Palletizer

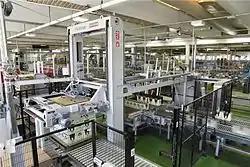
In-line palletizer

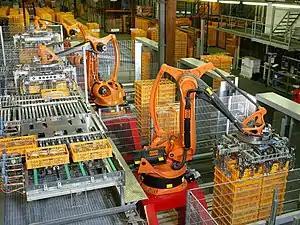
Palletizer using robotics

A palletizer or palletiser is a machine which provides automatic means for stacking cases of goods or products onto a pallet.